History of Poland (1945–1989)

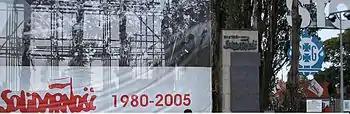
25th anniversary of Solidarity, summer 2005 in Gdańsk

Gierek, like Gomułka in 1956, came to power on a raft of promises that everything would be different from now on: wages would rise, prices would remain stable, there would be freedom of speech, and those responsible for the violence at Gdynia and elsewhere would be punished. Gierek was believed to be an honest and well-intentioned man, and his promises bought him some time. He proceeded to create a new economic program, based on large-scale borrowing from banks in the West, to buy technology that would upgrade Poland's production of export goods. This massive borrowing, estimated to have totaled over 24 billion US (1970s) dollars during Gierek years, was intended to be used for equipment and modernization of Polish industry, and for import of consumer goods to give the workers more incentive to work.